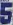
Number: 5